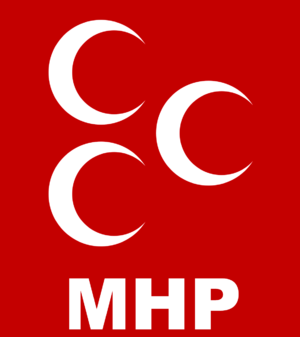
Le Parti d’action nationaliste est un parti politique turc généralement classé à l'extrême droite fondé en 1958 sous le nom de Parti national républicain et paysan.
La seconde guerre de Tchétchénie est un conflit armé qui opposa l'armée fédérale russe aux indépendantistes tchétchènes du 26 août 1999 au 6 février 2000, jour de la prise de Grozny, la capitale de la république, par les troupes russes. Cependant, des opérations de contre-insurrection perdurent jusqu'au 16 avril 2009 et des combats ont encore lieu dans la région.
La guerre du Haut-Karabagh est le conflit armé qui a eu lieu entre février 1988 et mai 1994 dans l'enclave ethnique du Haut-Karabagh, en Azerbaïdjan du sud-ouest, entre les Arméniens de l'enclave, alliés à la république d'Arménie, et la république d'Azerbaïdjan. Le 26 février 1988 défilent à Erevan un million de personnes, revendiquant le rattachement du Haut-Karabagh à l'Arménie. Le parlement de l'enclave, qui vote l'union avec l'Arménie le 20 février 1988, et un référendum accordé à la population déterminent un même souhait. La demande d'union avec l'Arménie, qui s'est développée vers la fin des années 1980, a débuté pacifiquement mais, ensuite, avec la désintégration de l'Union soviétique, le mouvement devient un conflit violent entre les deux groupes ethniques, aboutissant ainsi à des allégations de nettoyage ethnique par les deux camps.